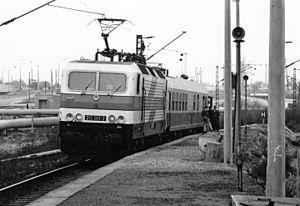
On aperçoit au sol, en arrière-plan, un enchevêtrement de conduites. Le secteur Halle-Leipzig est en effet une grande région d'industrie pétrochimique, avec dans les années 80 le vaste combinat Buna/Leuna entre les deux villes."